Nuremberg Zoo

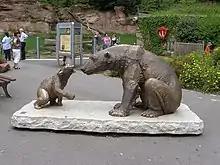
Polar Bear Sculpture, 2007

"The Polar Bear Group" is a life-size, bronze animal sculpture in the Aqua Park of the Zoo, created by Josef Tabachnyk in 2007.